Pedro Roviale

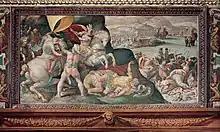
Fresco "Battle of Zama", Musei Capitolini, Rome

Pedro Roviale (or de Rubiales etc) (c. 1511 - 1582) was a Spanish painter of the Renaissance period, active in Naples, Italy from circa 1548 to 1556. It is now generally accepted that he was the same person as Francesco Ruviali who is recorded working in Rome around 1544 to 1546.